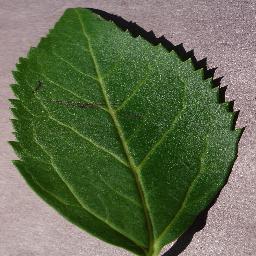
Label: Cherry___healthy